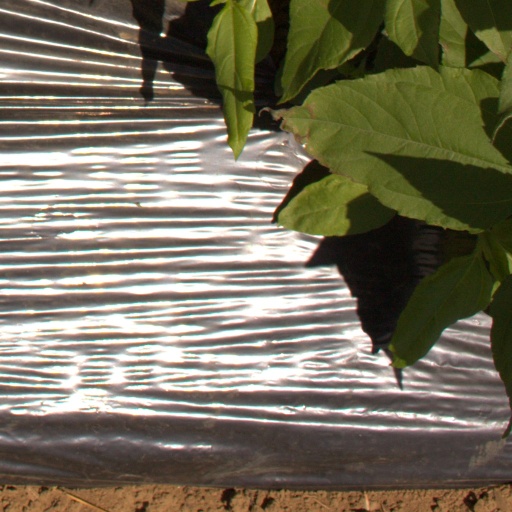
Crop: Jerusalem artichoke